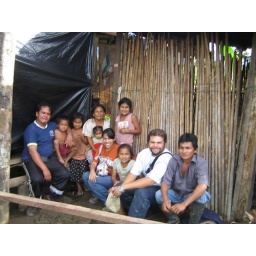
Outide their home. The tarp in the back serves as a wall to the house